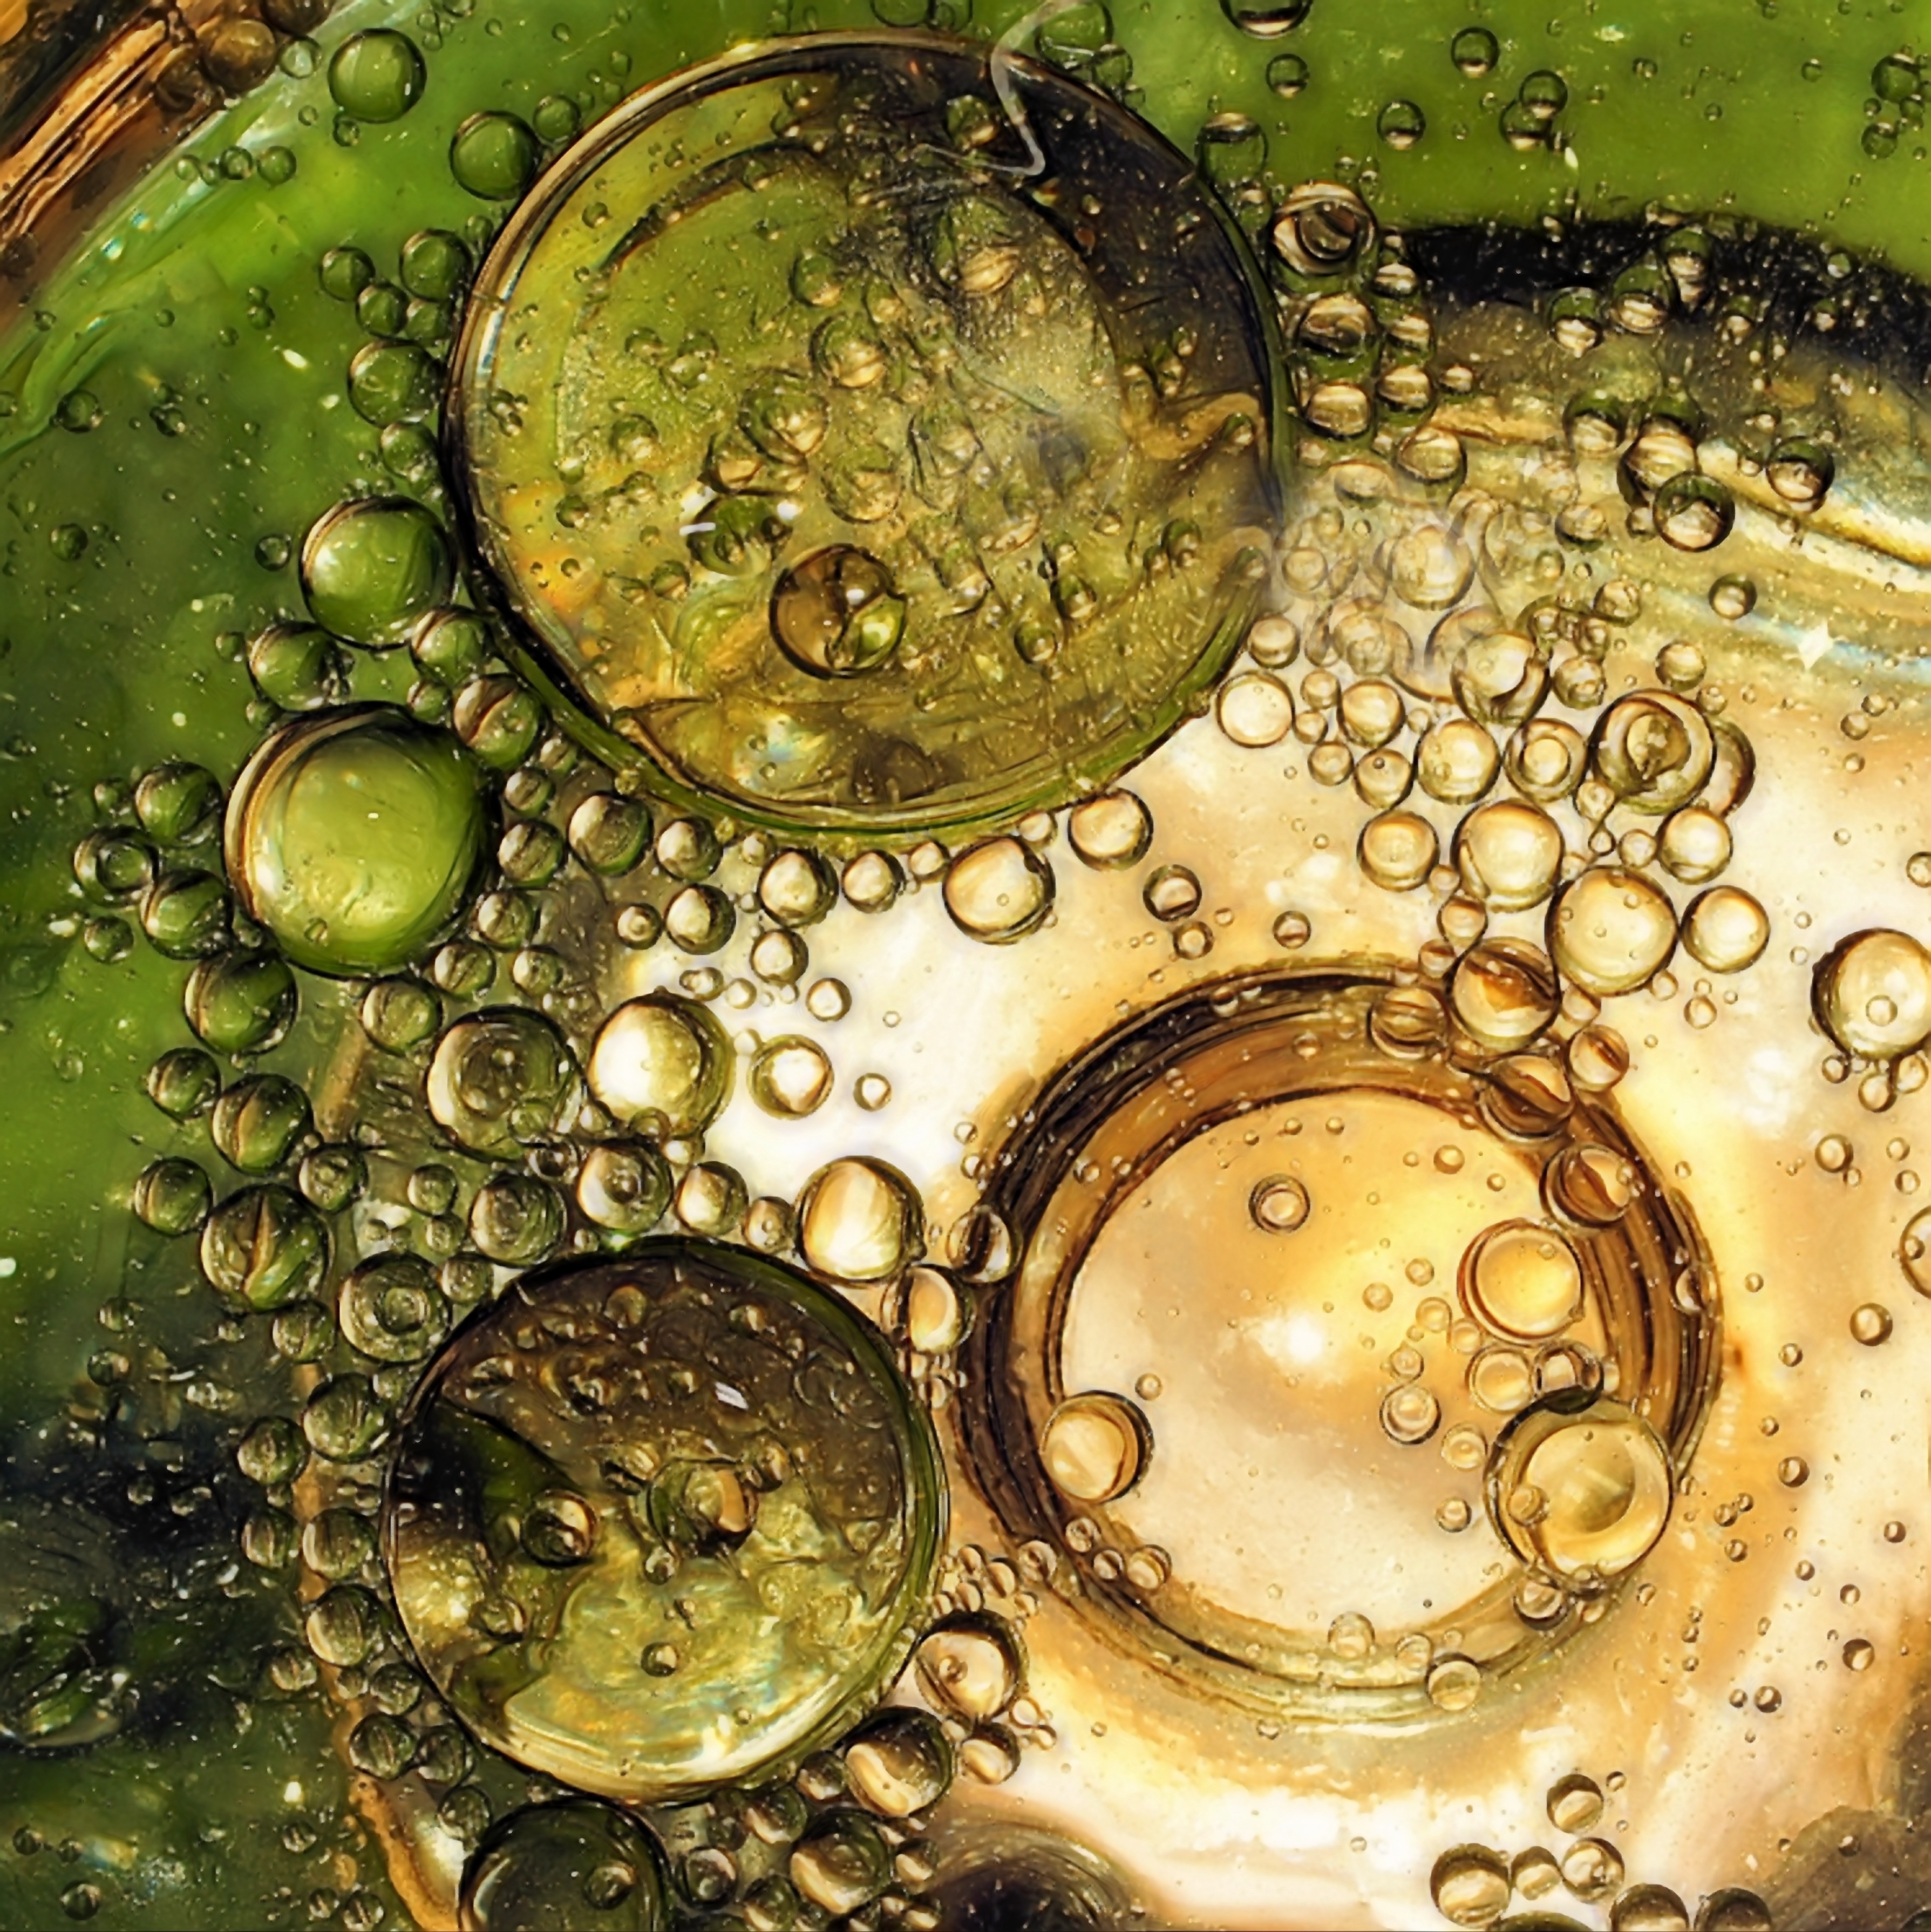
water, creative, light, glowing, texture, glass, motion, pattern, green, reflection, produce, shine, color, biology, smooth, glow, blue, colorful, modern, circle, futuristic, fun, background, design, cool, bright, circles, style, bubbles, fantasy, magic, contemporary, vibrant, shiny, oil, elegance, backdrop, effect, luminosity, macro photography, abstract art